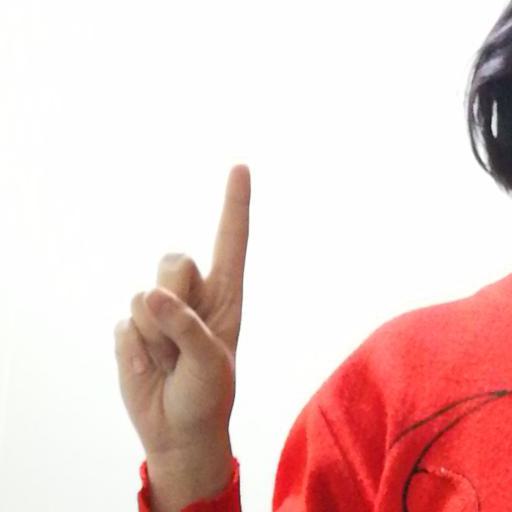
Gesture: one